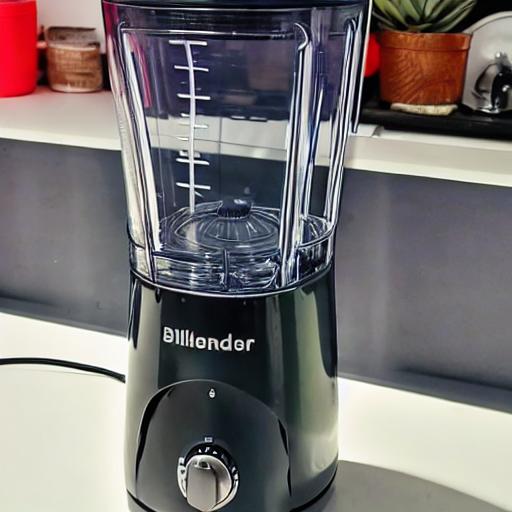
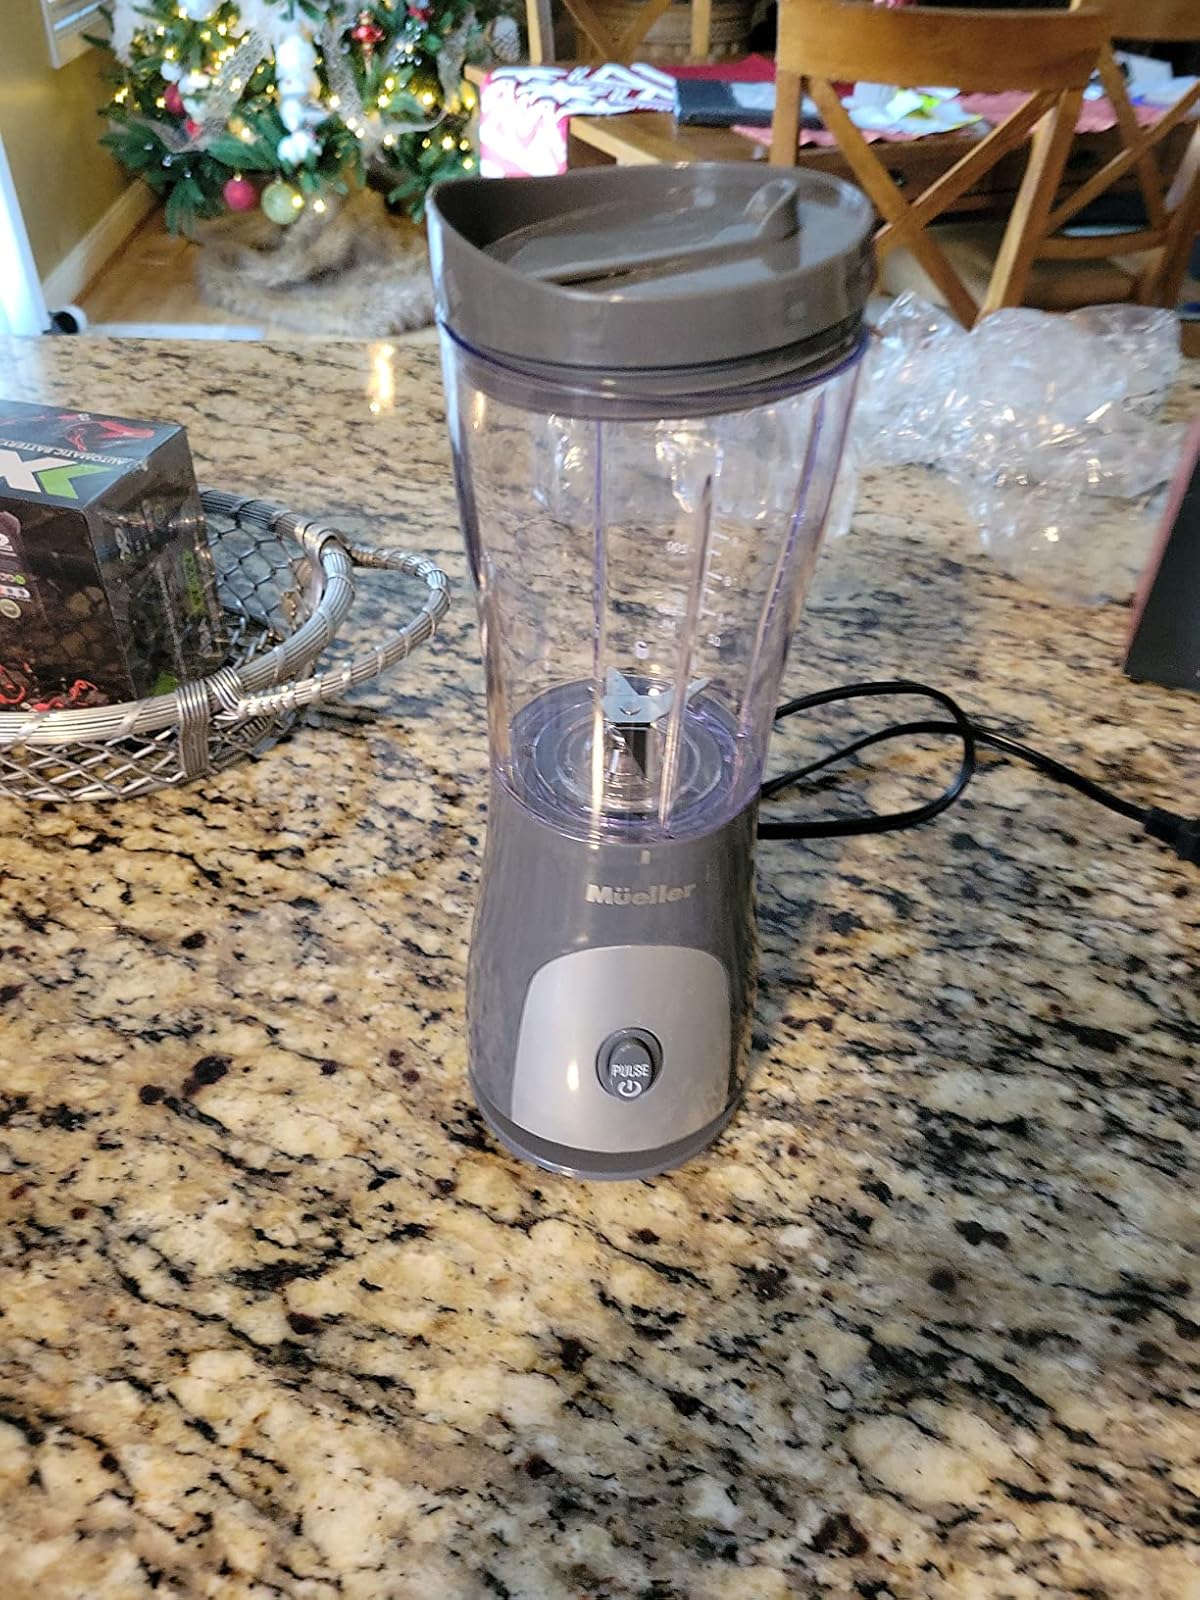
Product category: items_blender
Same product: no